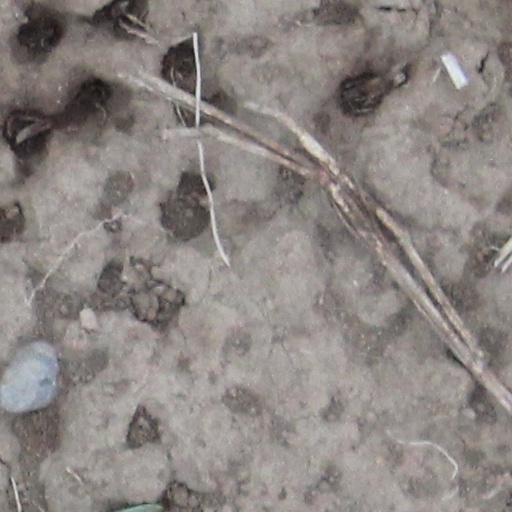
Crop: wheat